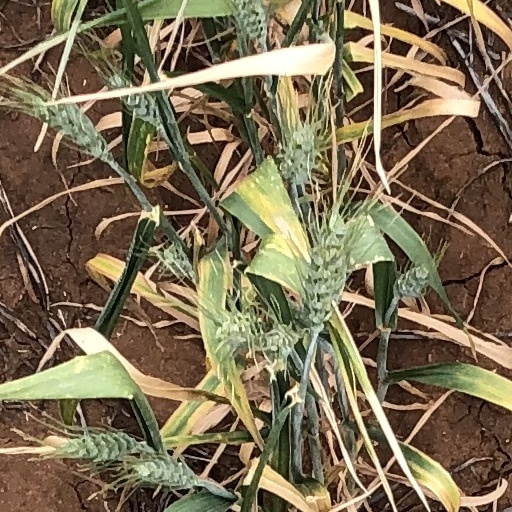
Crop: wheat